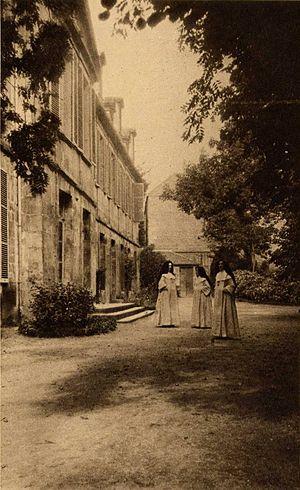
couvent de la Charité de Caen.
Jean Eudes, frère de l'historien François Eudes de Mézeray, né le 14 novembre 1601 à Ri, en Normandie et décédé le 19 août 1680 à Caen, est un prêtre français oratorien, fondateur d'un institut religieux consacré à la formation des prêtres, et d'un ordre religieux voué à la réhabilitation des « filles repenties ».
Le palais épiscopal de Caen est une ancienne résidence des évêques de Bayeux située à Caen dans le quartier Saint-Jean.